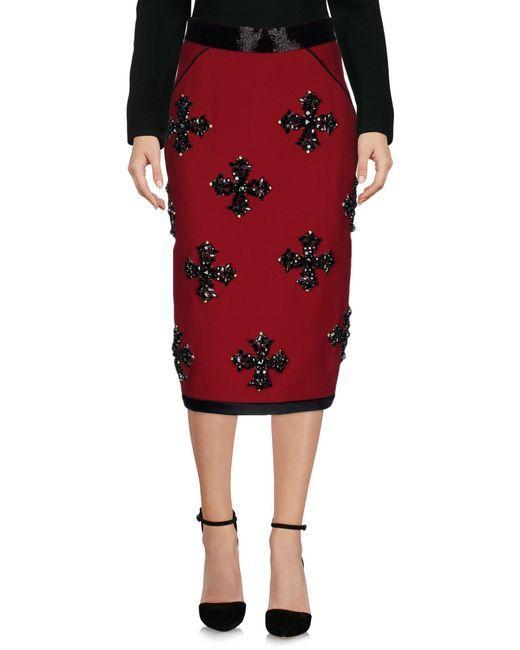
Bill Blass Vintage kastanienbrauner Seidensatinrock mit Siebdruckblumen